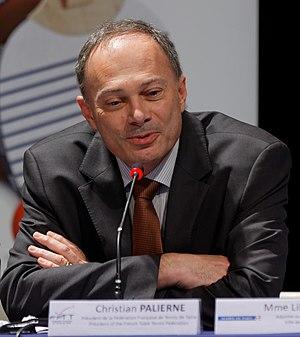
La Fédération Française de Tennis de Table est l'instance gérant le tennis de table en France. Elle a été fondée en mars 1927. Son siège se trouve rue Dieudonné-Costes à Paris dans le 13ᵉ arrondissement.